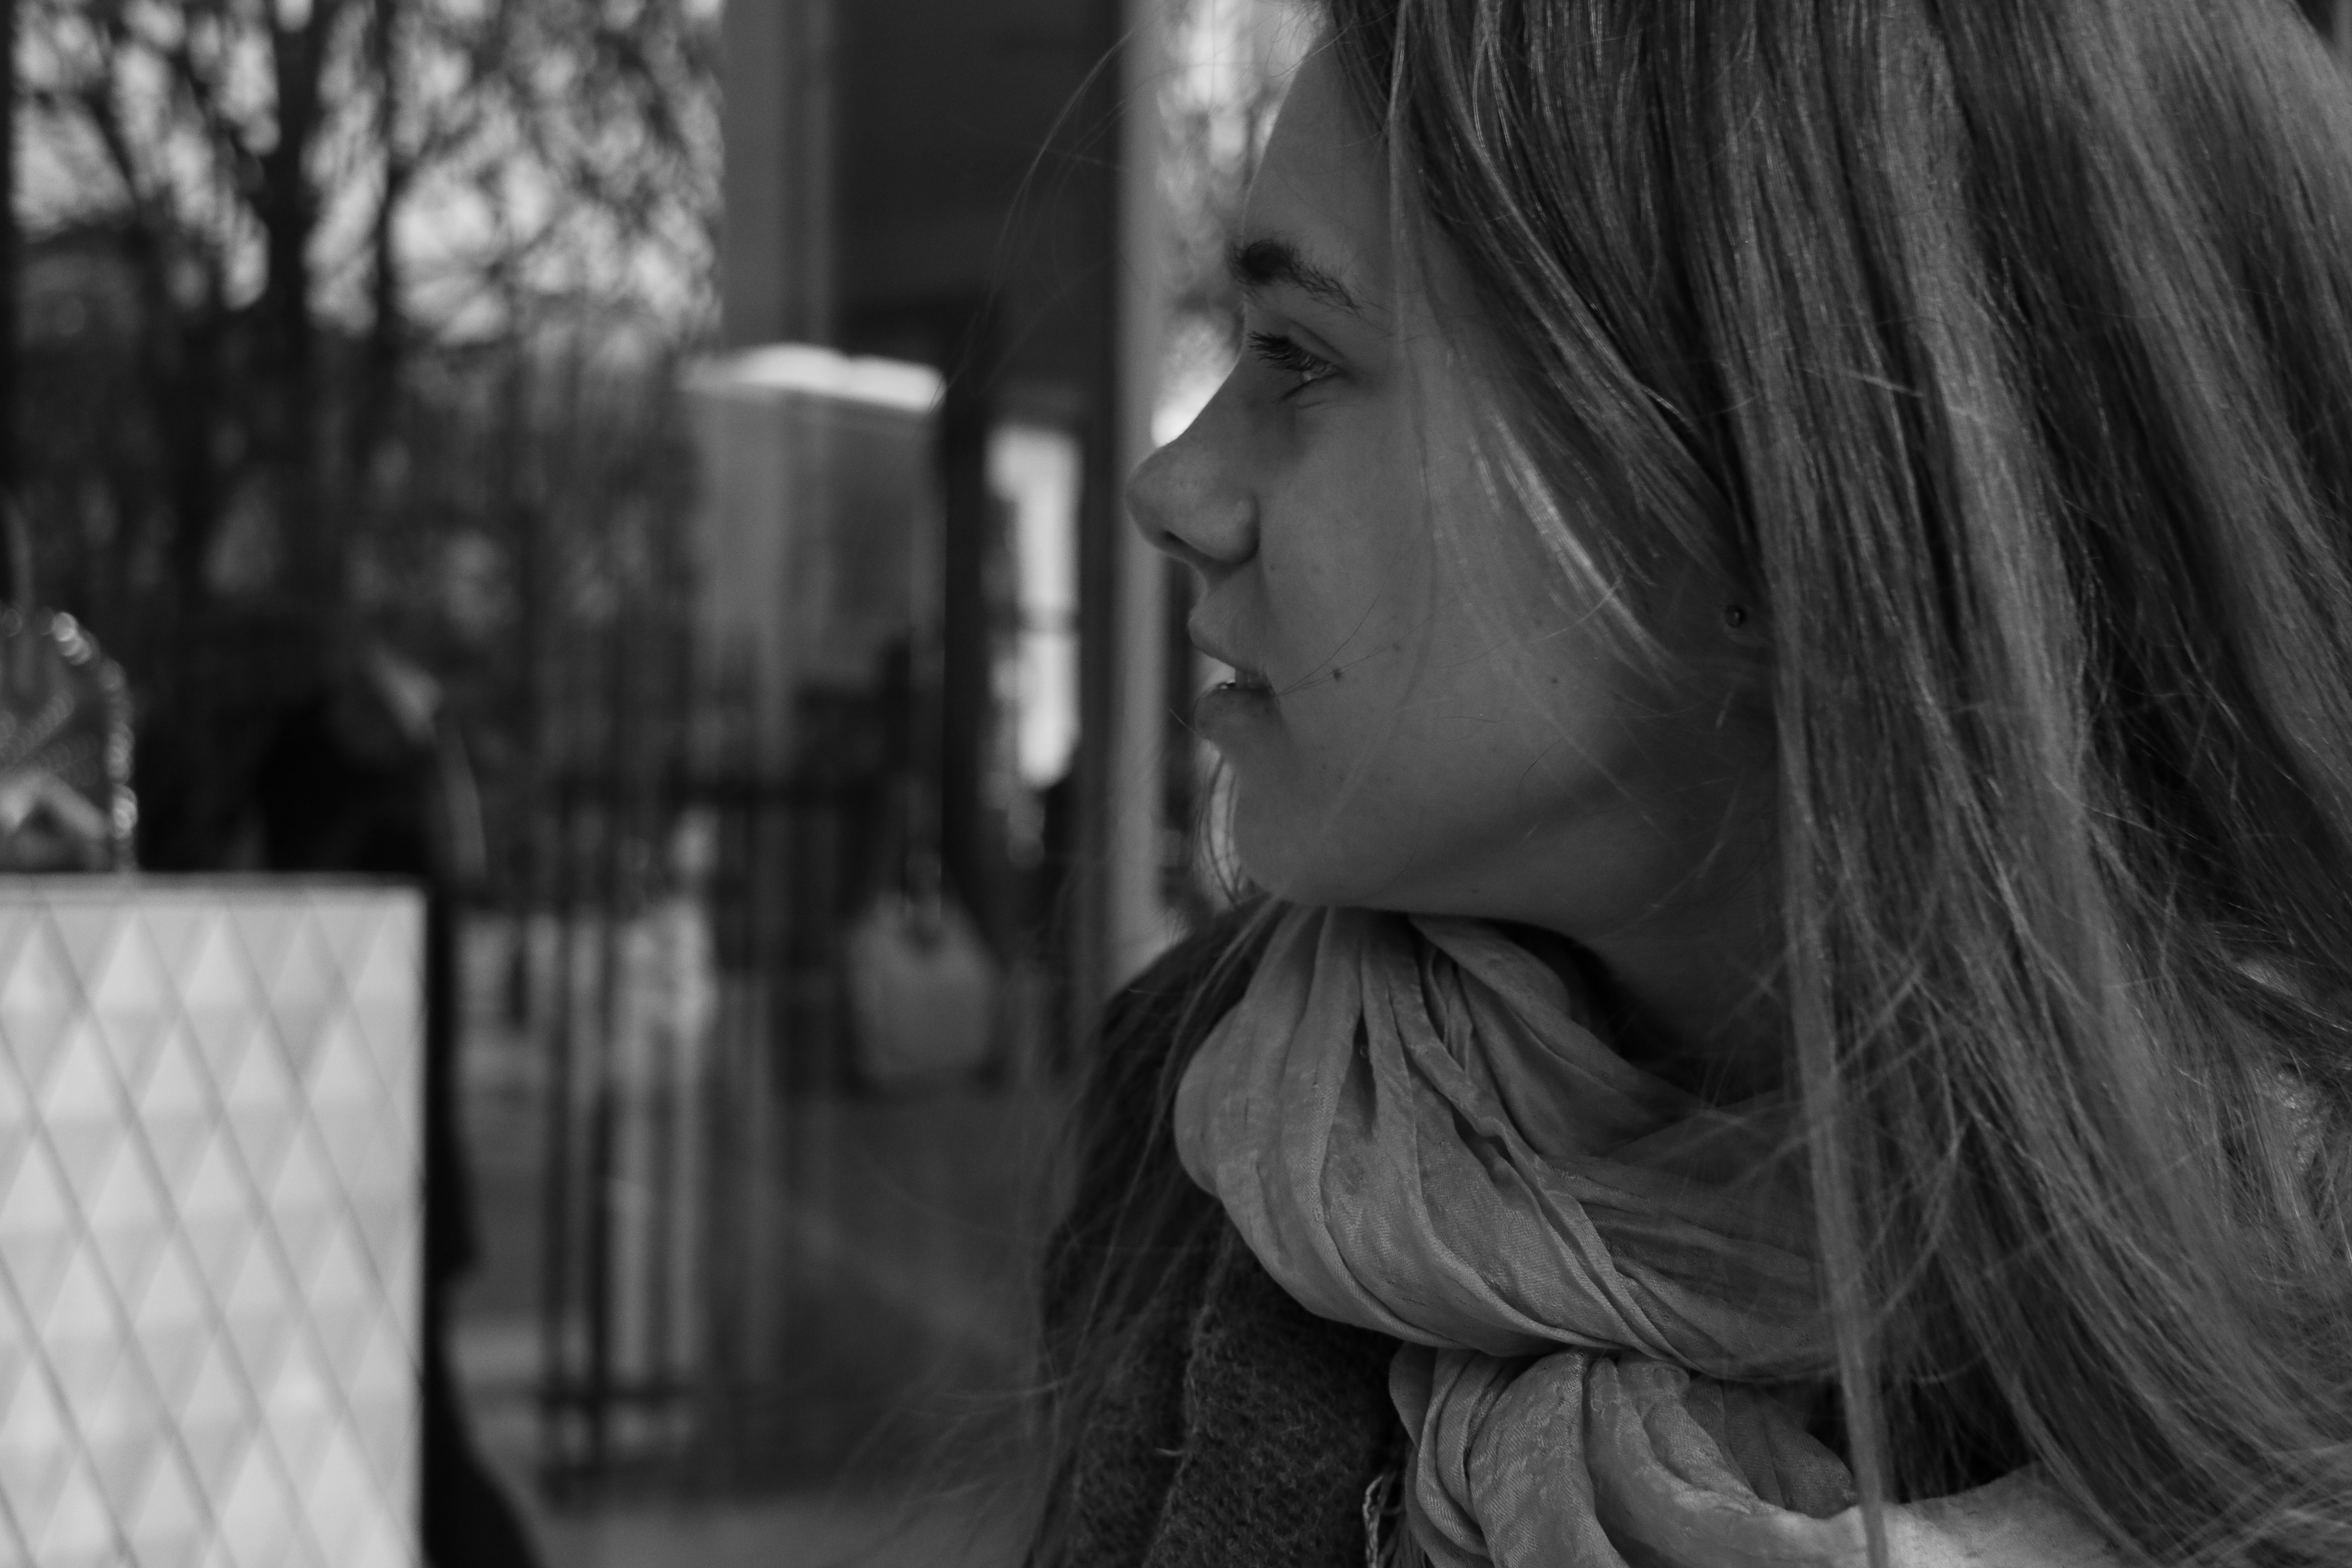
person, black and white, girl, woman, white, photography, paris, female, portrait, model, sitting, darkness, black, monochrome, beauty, beautiful, young woman, emotion, showcase, interaction, royal palace, monochrome photography, portrait photography, human positions